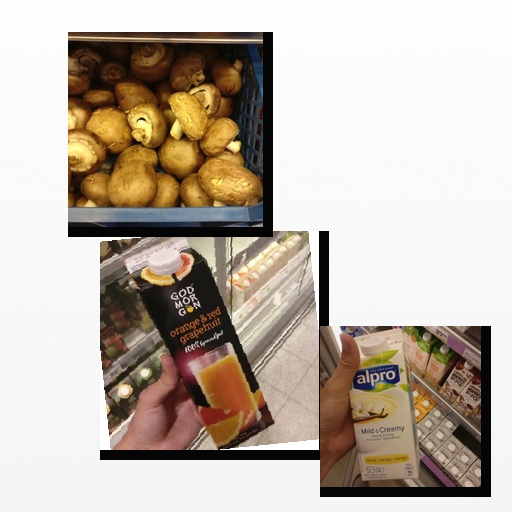
Food items: mushroom, vanilla_soyghurt, grapefruit_juice